Jérôme Prior

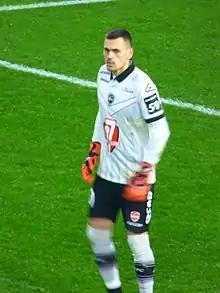
Prior in 2019

Jérôme Prior (born 8 August 1995) is a French professional footballer who plays as a goalkeeper for club Livingston.